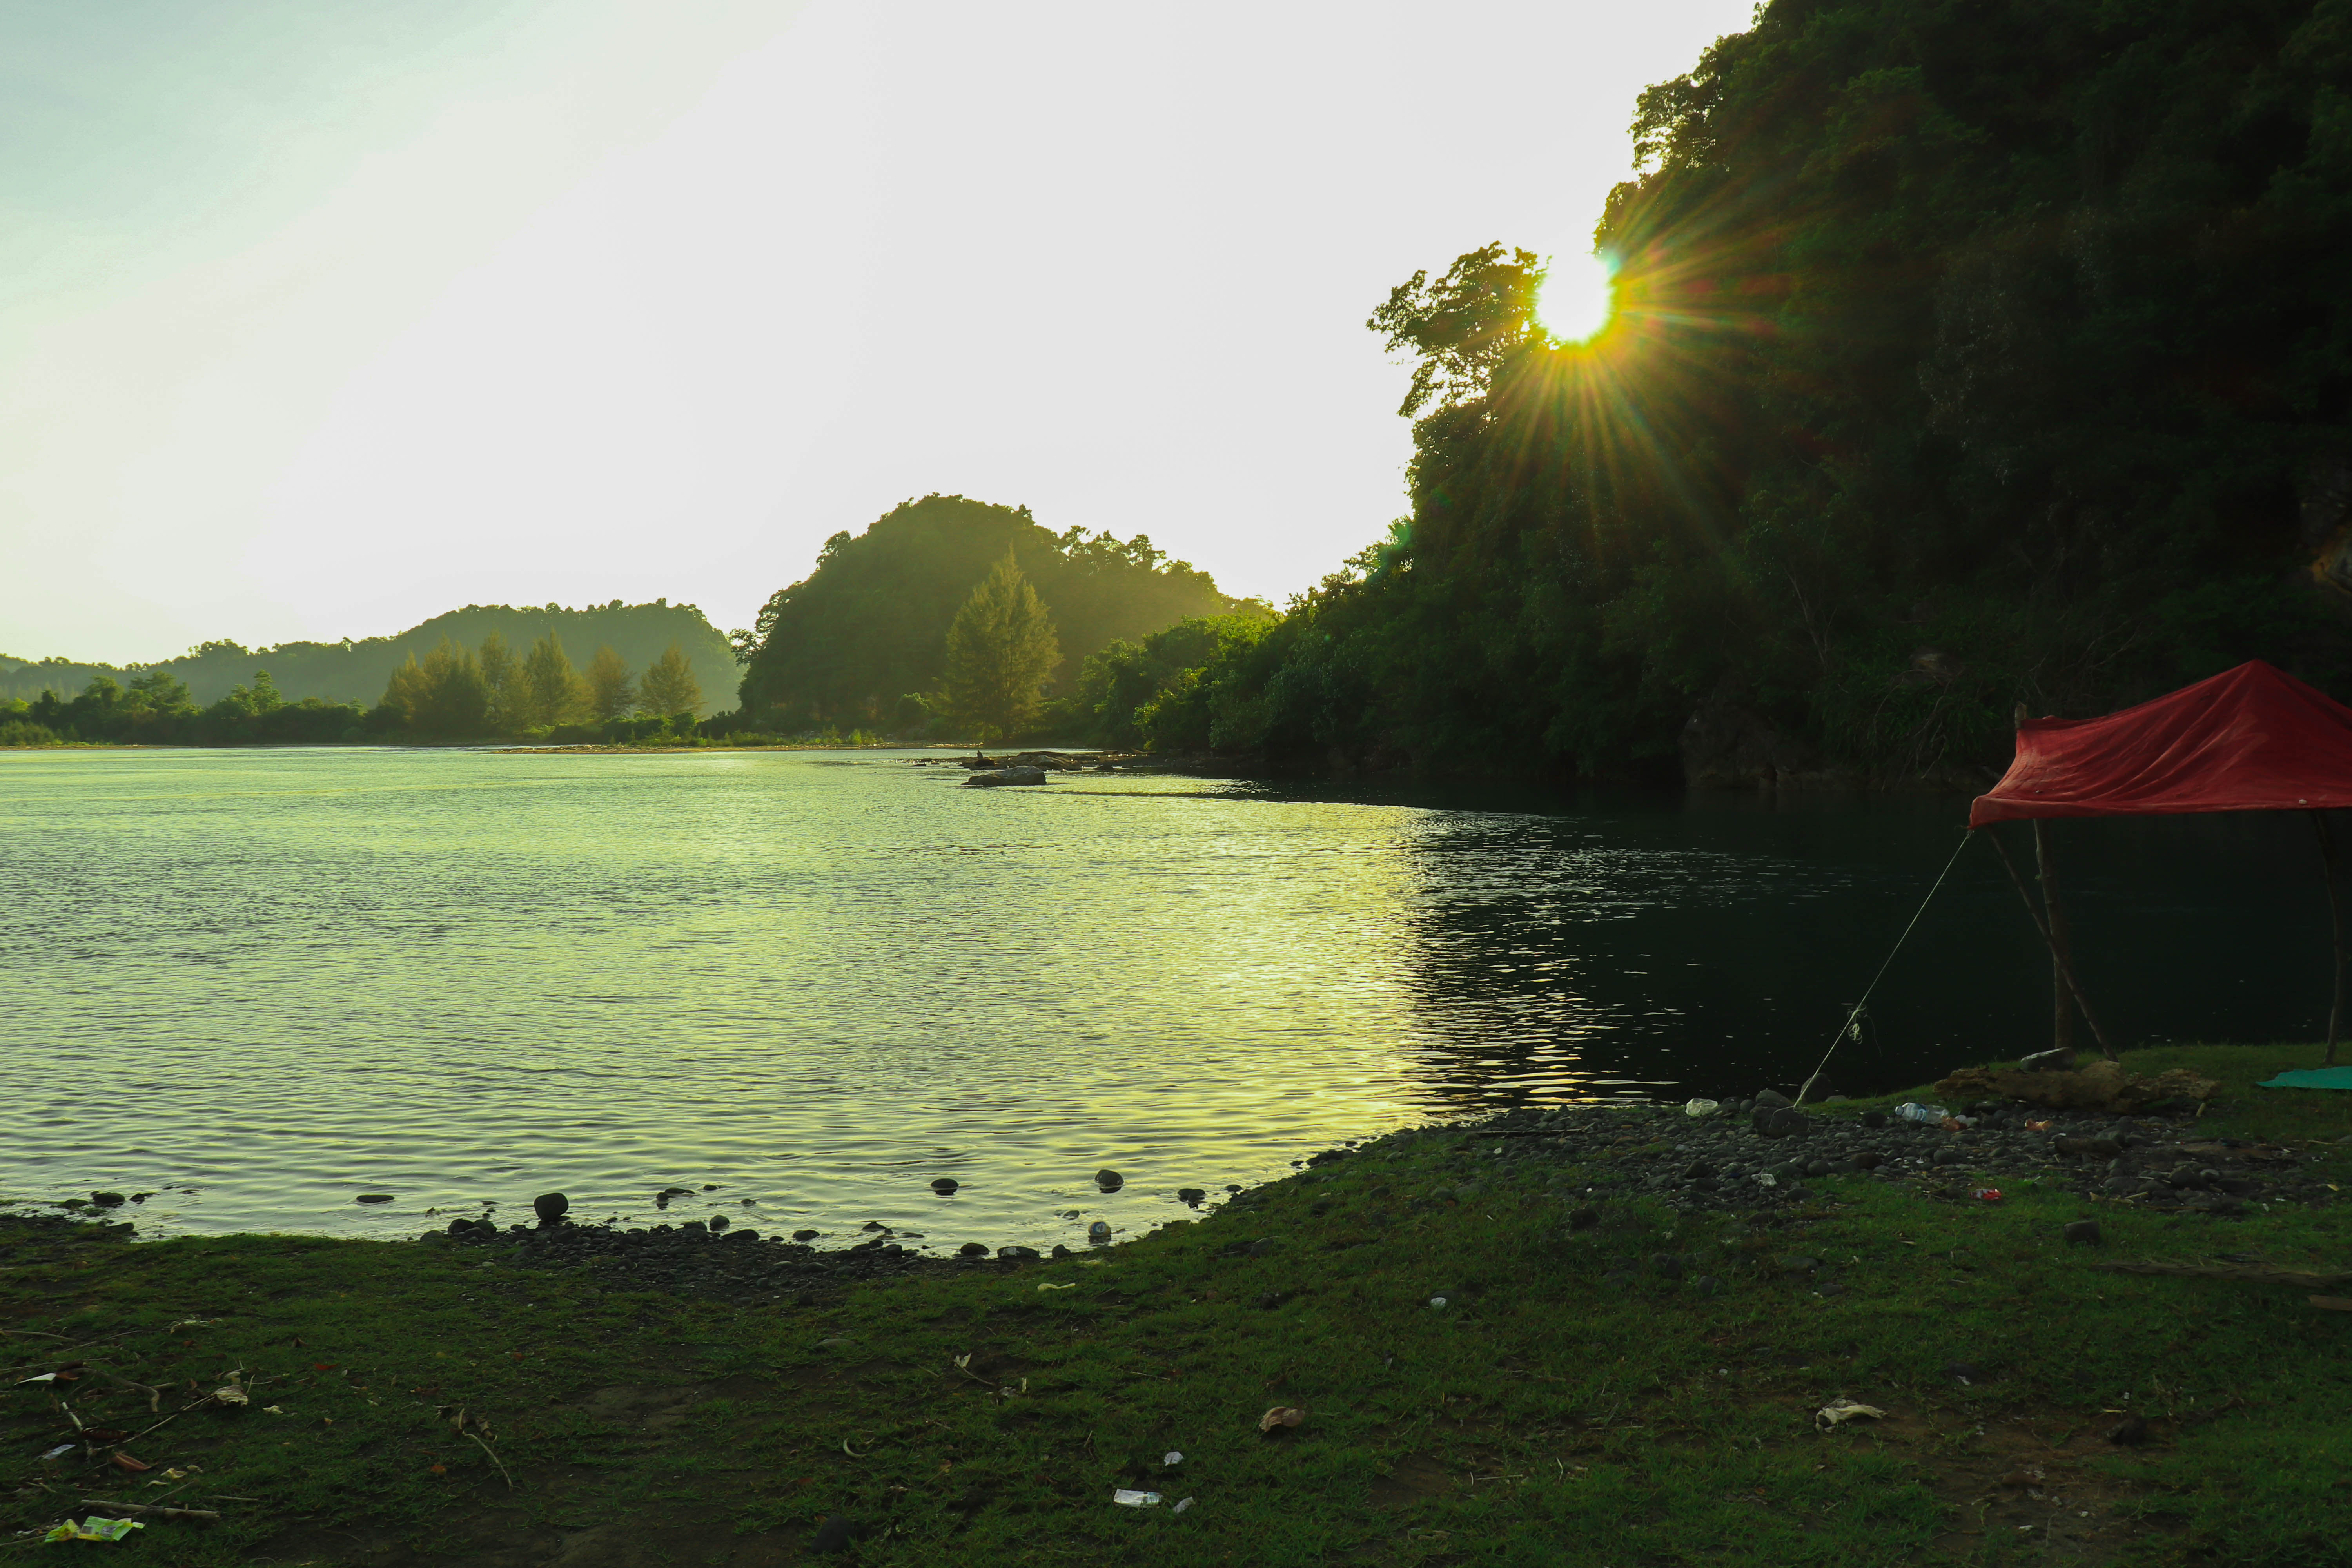
natural, body of water, nature, green, water, natural landscape, sky, sea, water resources, coast, lake, shore, bank, river, morning, coastal and oceanic landforms, loch, sunlight, bay, grass, ocean, tree, cloud, inlet, landscape, horizon, reservoir, calm, reflection, cliff, lake district, hill, terrain, rock, headland, cove, wave, sound, beach, promontory, vacation